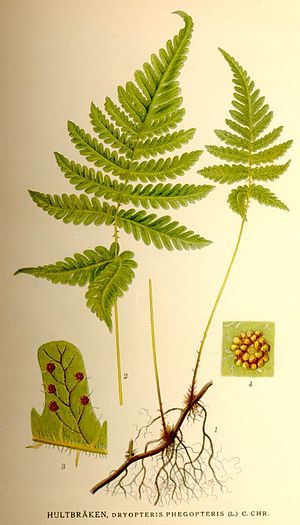
Dunet egebregne
Dunet Egebregne, eller dunbregne, er en bregne med 10-40 cm lange, langstilkede, tæt dunhårede blade. Den danner lange udløbere og er bestanddannende. Dunet Egebregne vokser på fugtig bund i løvskove. Den er også kaldt dunbregne.